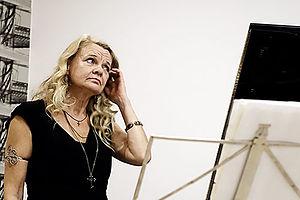
Iro Haarla est une compositrice, harpiste et pianiste finlandaise née le 7 novembre 1956.